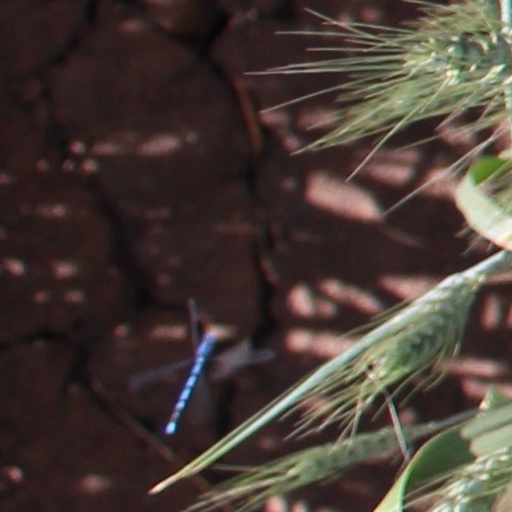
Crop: wheat